Francis Joseph McCarty

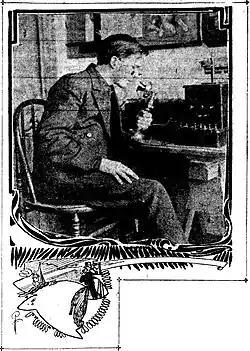
McCarty testing his radiotelephone transmitter at the Cliff House hotel in San Francisco in October 1905

Francis Joseph McCarty (May 23, 1888 – May 11, 1906) was a San Francisco experimenter, who conducted early radiotelephone research and development. He died at the age of 17, but despite his young age and early death, in 2011 he was elected into the Bay Area Radio Hall of Fame, recognized as being one of the "pioneers of broadcasting in the Bay Area".